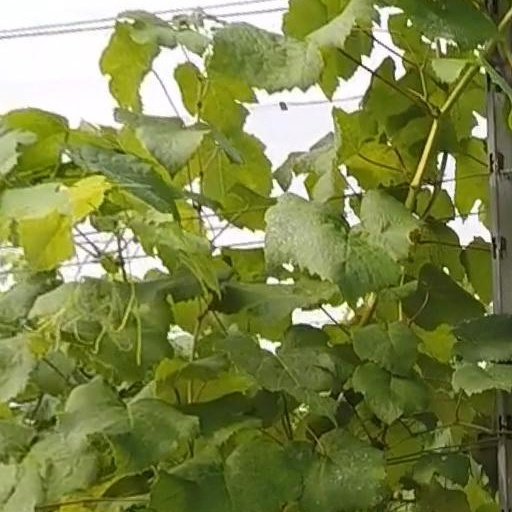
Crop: grape